Metropolitan University of Educational Sciences

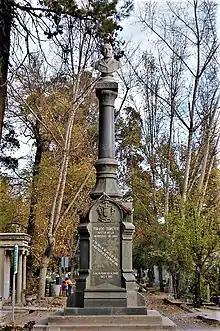
Ignacio Domeyko, a Chilean-Polish scientist and professor at the National Institute of Chile, was the first intellectual to point out the need for an institution dedicated to the science of pedagogy.

Ignacio Domeyko, scientist and professor of the National Institute José Miguel Carrera, manifests for the first time -during one year of 1842- the need to change the education system in Chile, inspired by the models that are being implemented in Europe where it was starting to develop a new science: pedagogy. At that time, Domeyko was a young immigrant in the university lessons around his homeland, particularly in Paris, France, he gave a lot of knowledge that was not limited to the natural sciences, if it was not an innovation in ideas for the organization that did not find education in this country, and that motivated him to start a slow but significant intellectual work.